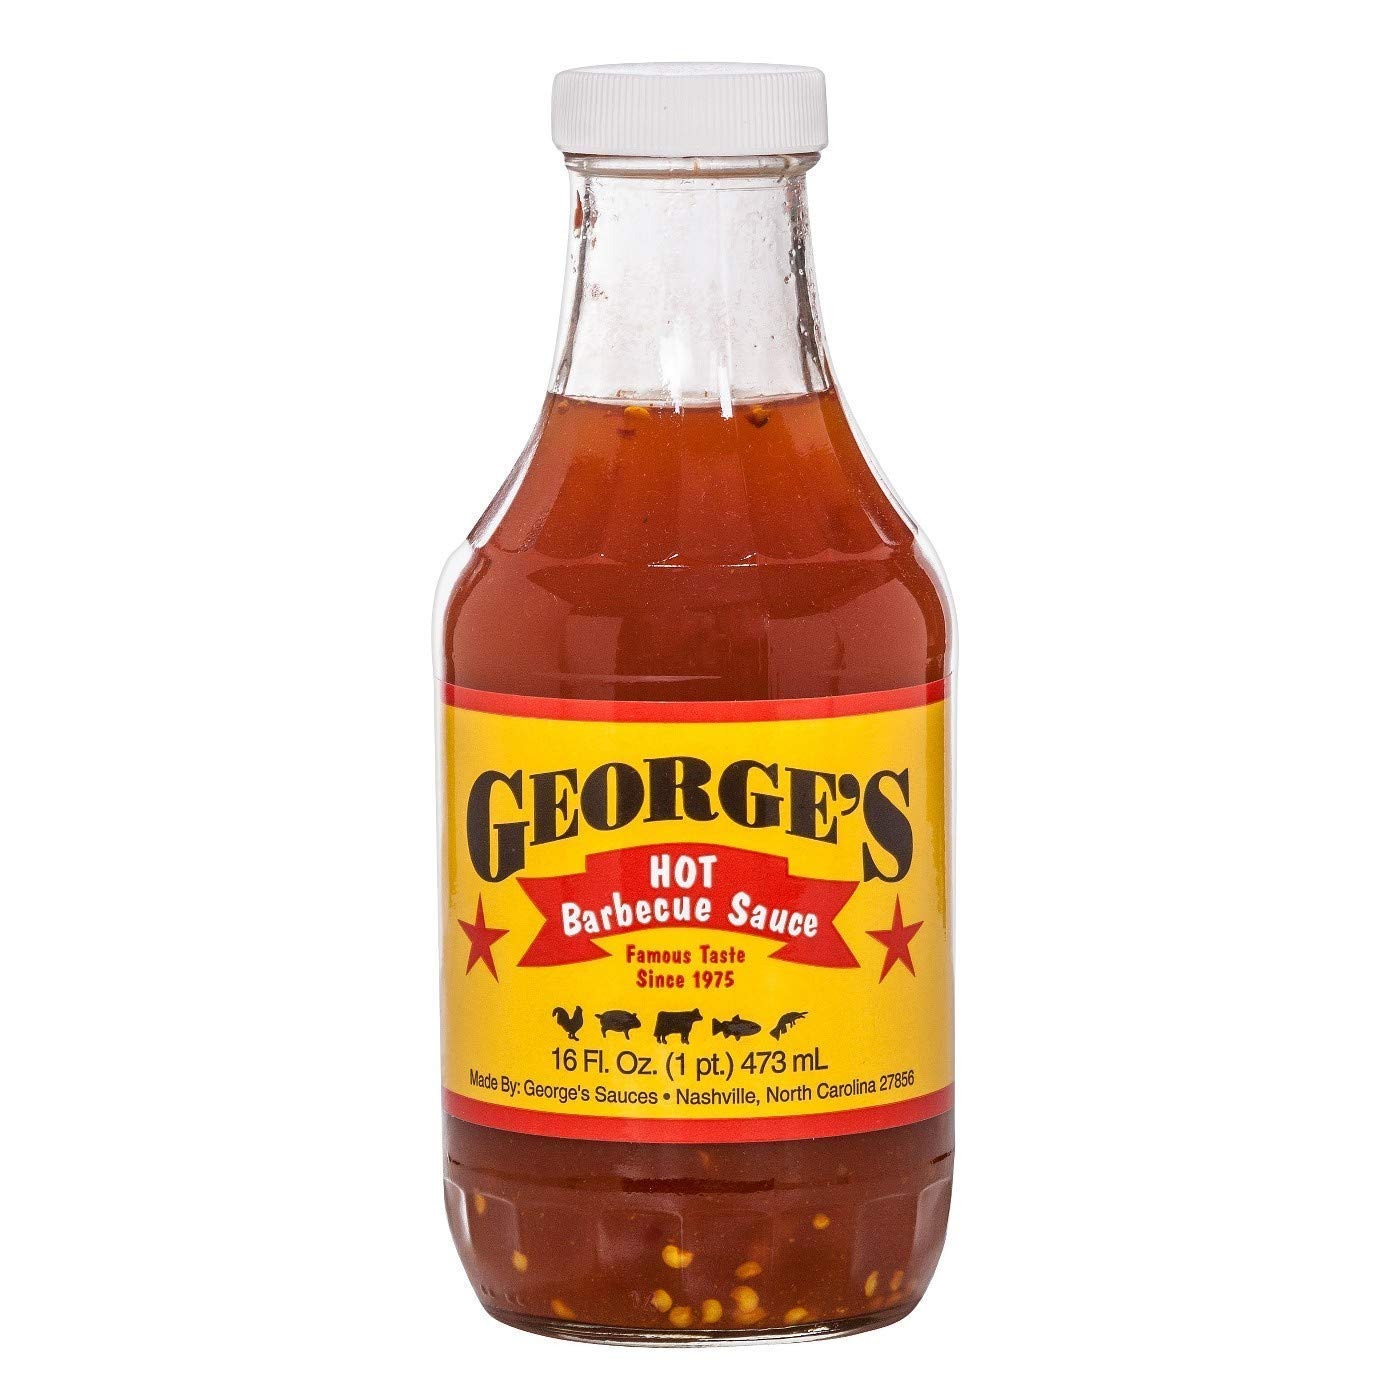
Item Name: George's Sauces Hot Barbecue Sauce 16oz. (Pack of 2)
Value: 32.0
Unit: Fl Oz

Price: 15.95